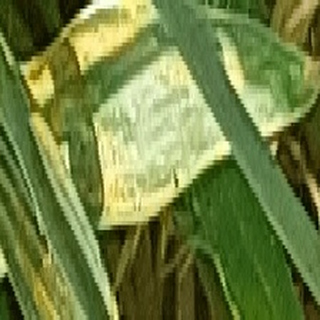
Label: wheat_yellow_rust